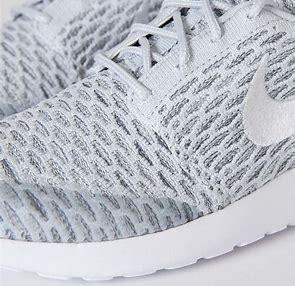
Brand: Nike
Model: Roshe One